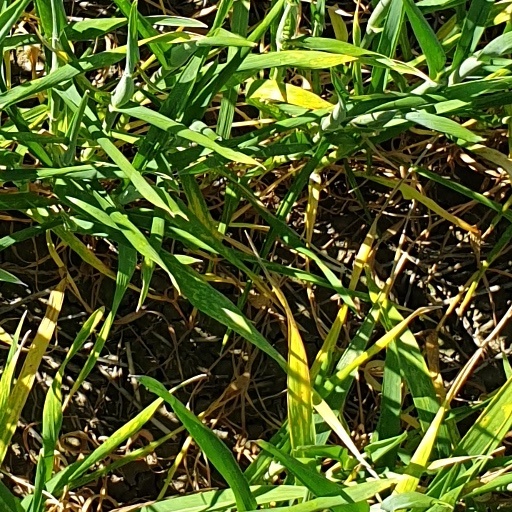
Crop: wheat